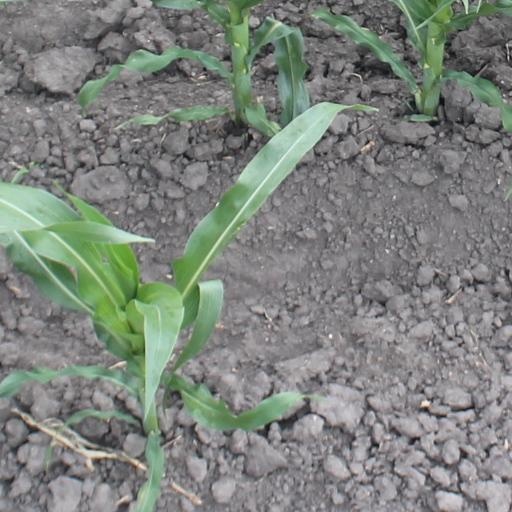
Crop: maize; corn